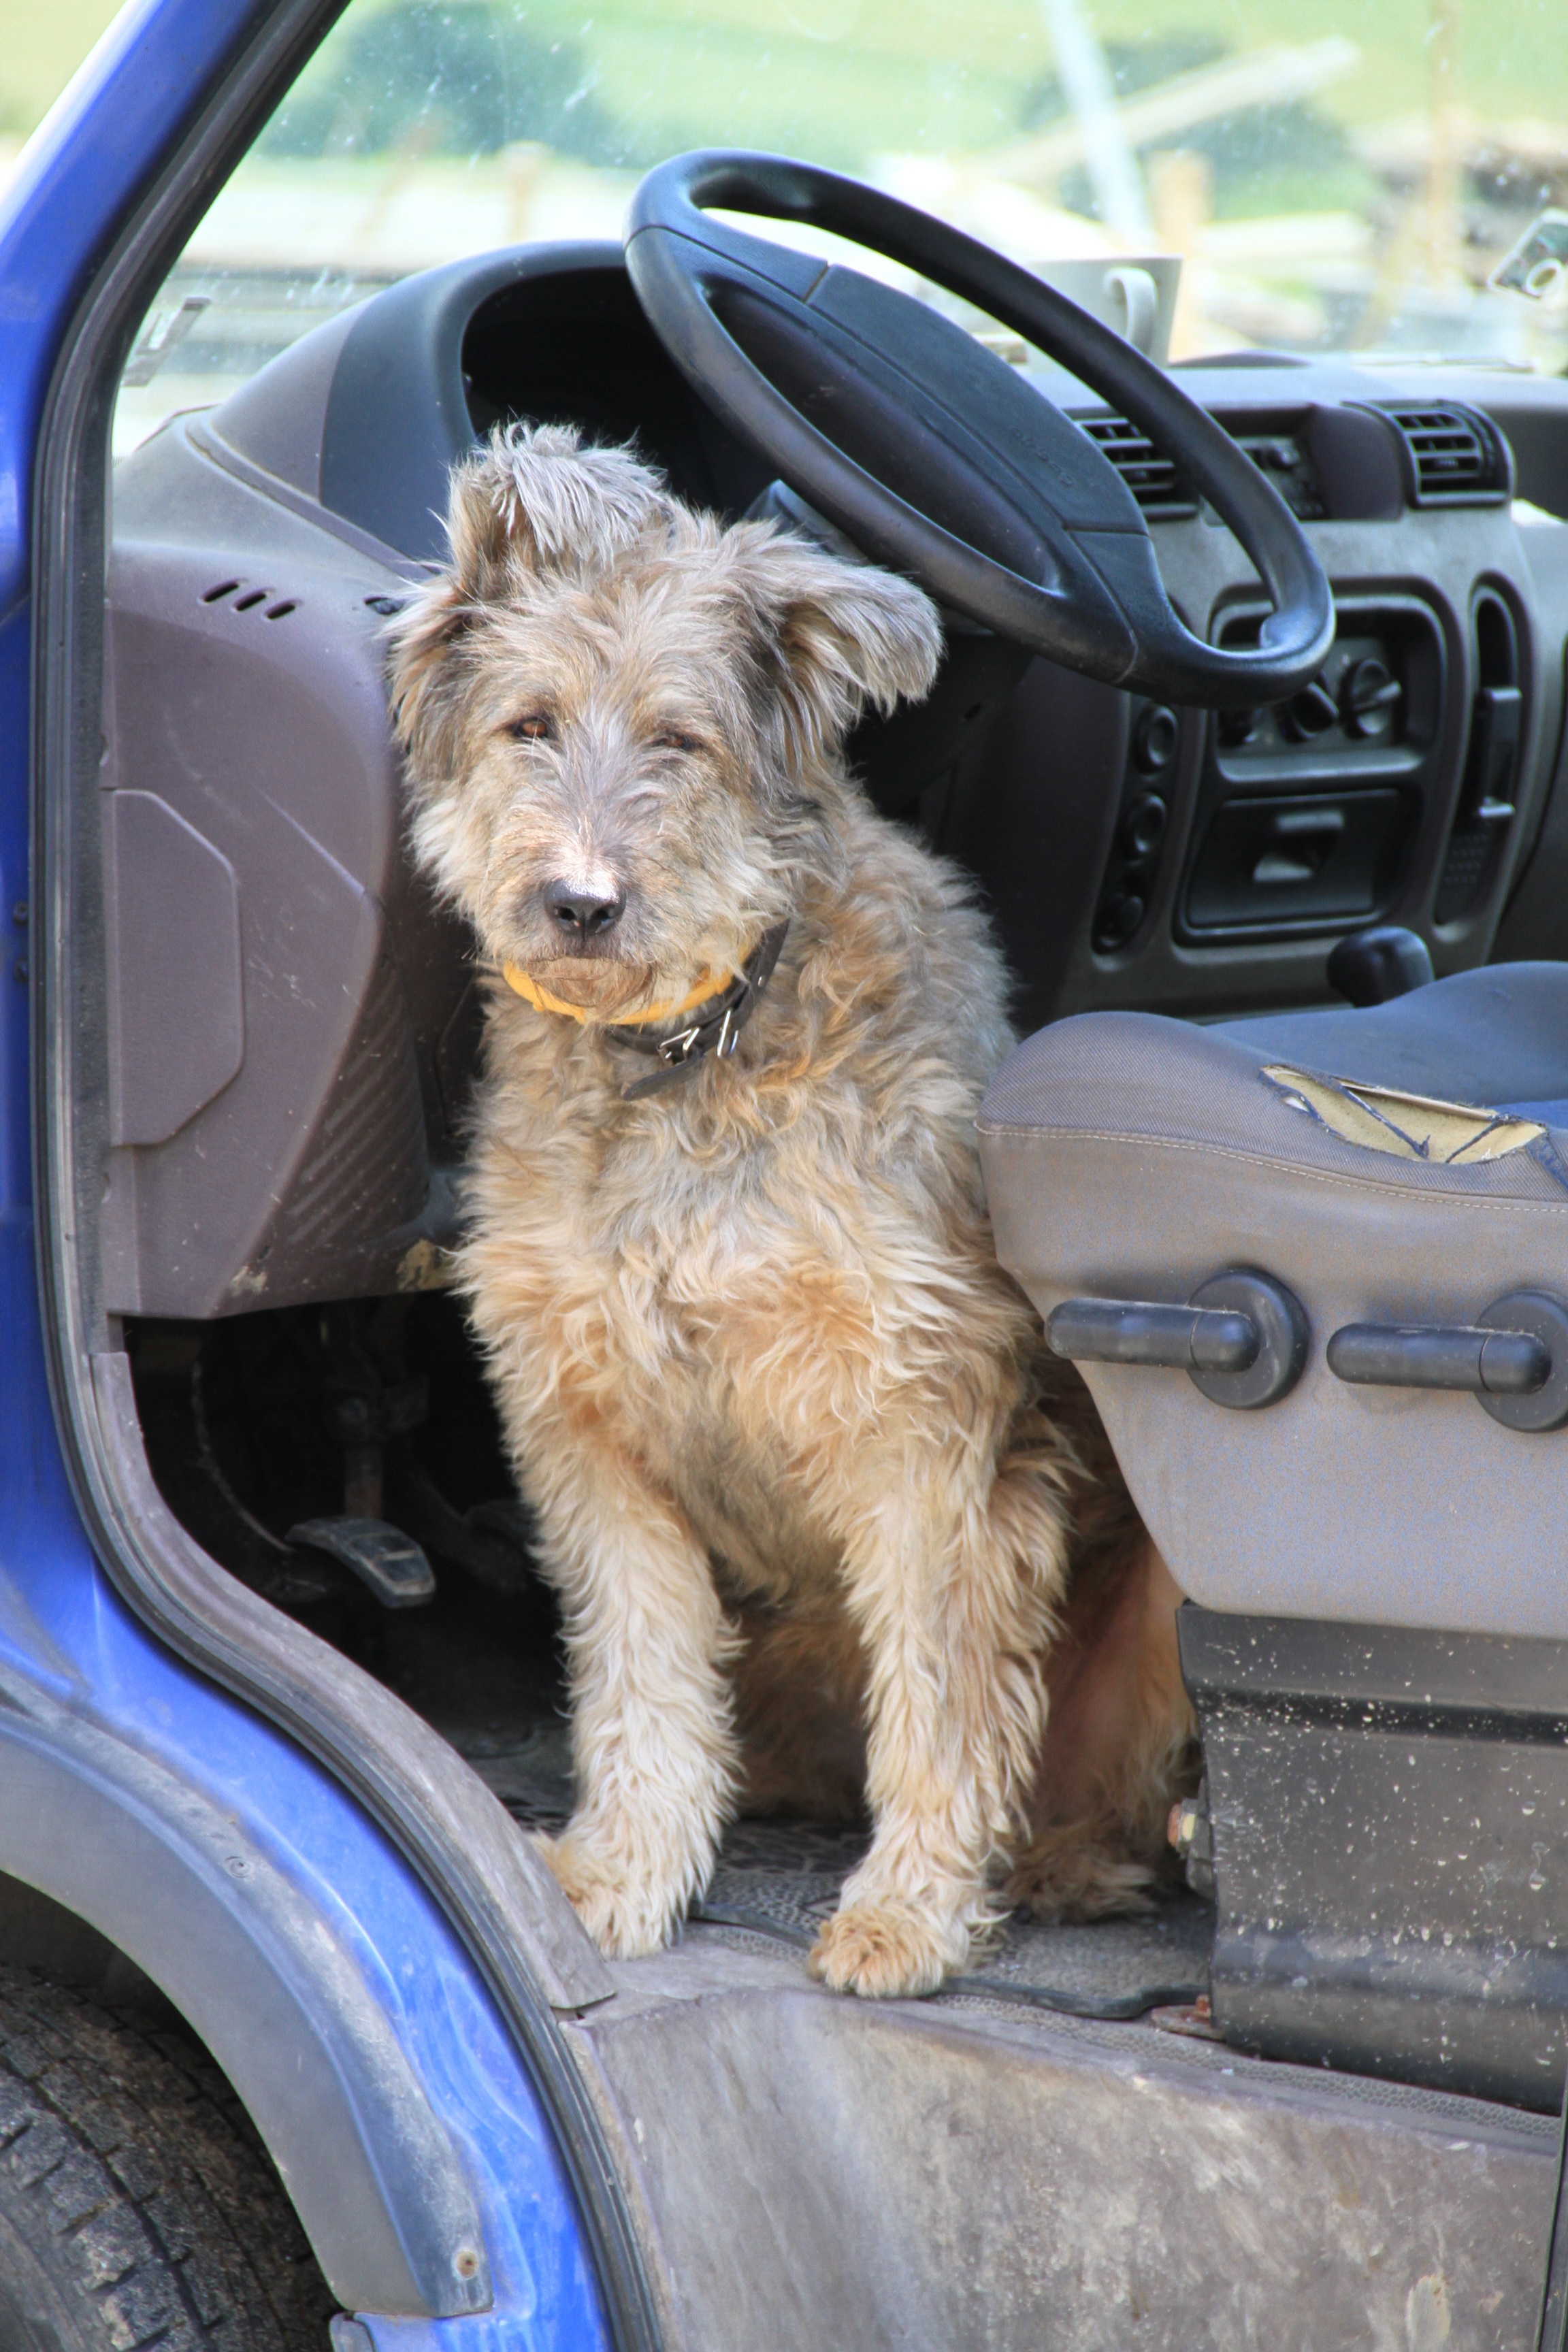
dog, animal, mammal, auto, steering wheel, vertebrate, terrier, goldendoodle, irish soft coated wheaten terrier, cairn terrier, dog like mammal, schnoodle, glen of imaal terrier, dog crossbreeds, norwich terrier, norfolk terrier